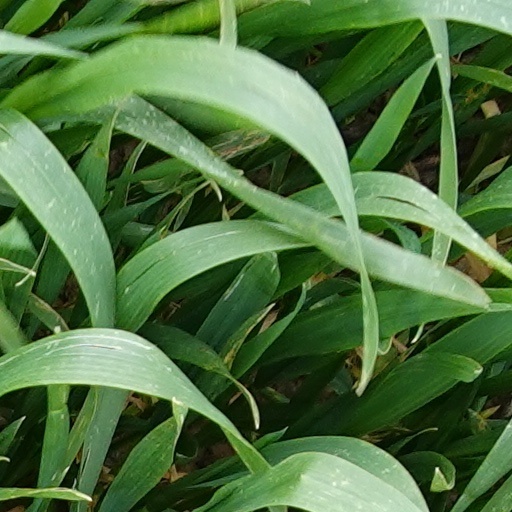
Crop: wheat